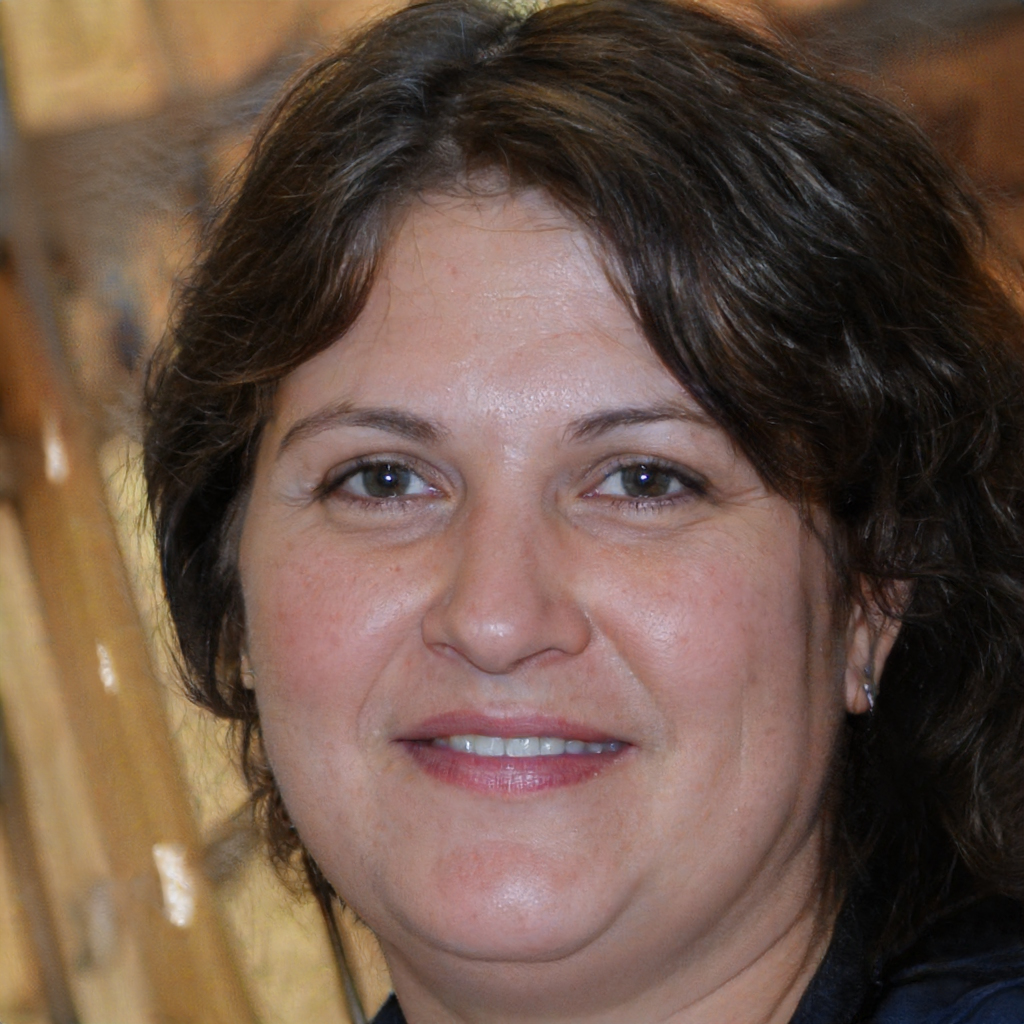
Label: Colored